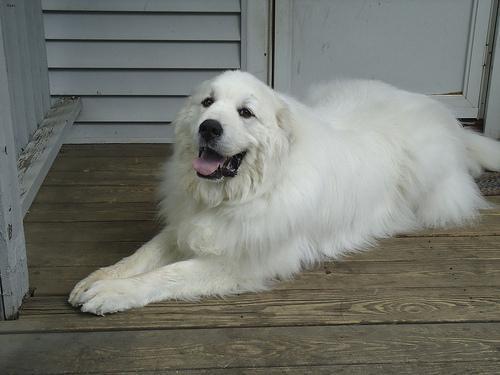
great pyrenees